Vayelech

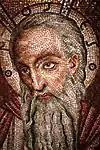
Moses (mosaic in the Cathedral Basilica of St. Louis)

In the first reading, Moses told the Israelites that he was 120 years old that day, could no longer go out and come in, and God had told him that he was not to go over the Jordan River. God would go over before them and destroy the nations ahead of them, and Joshua would go over before them, as well. The first reading ends here.